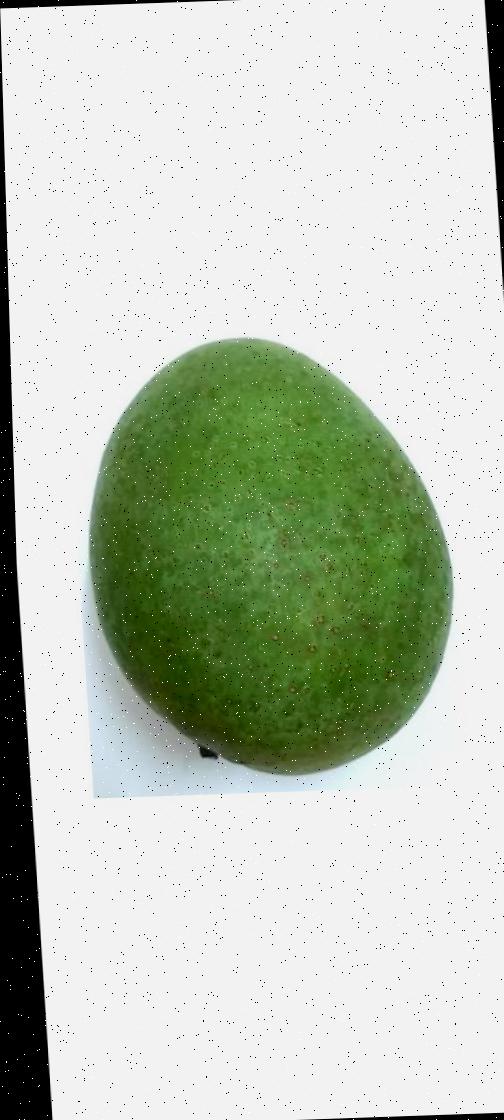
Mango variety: Ashshina Zhinuk